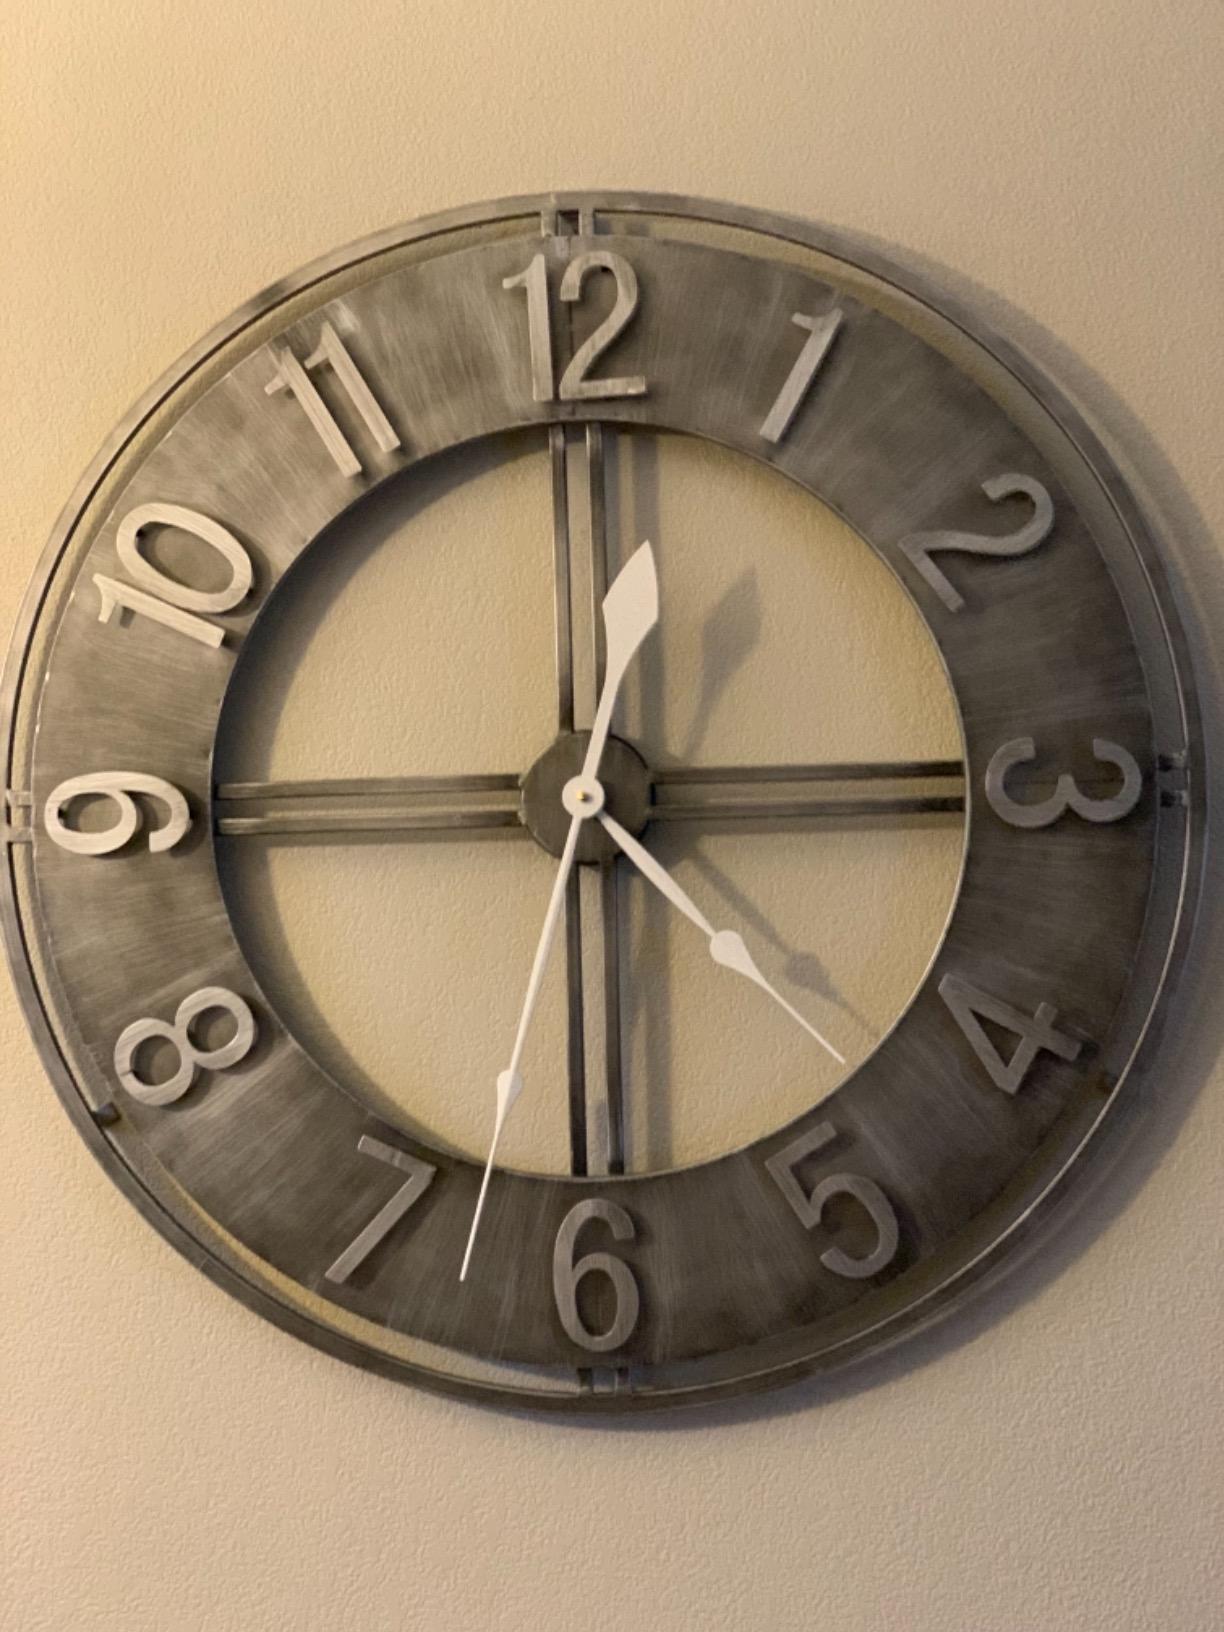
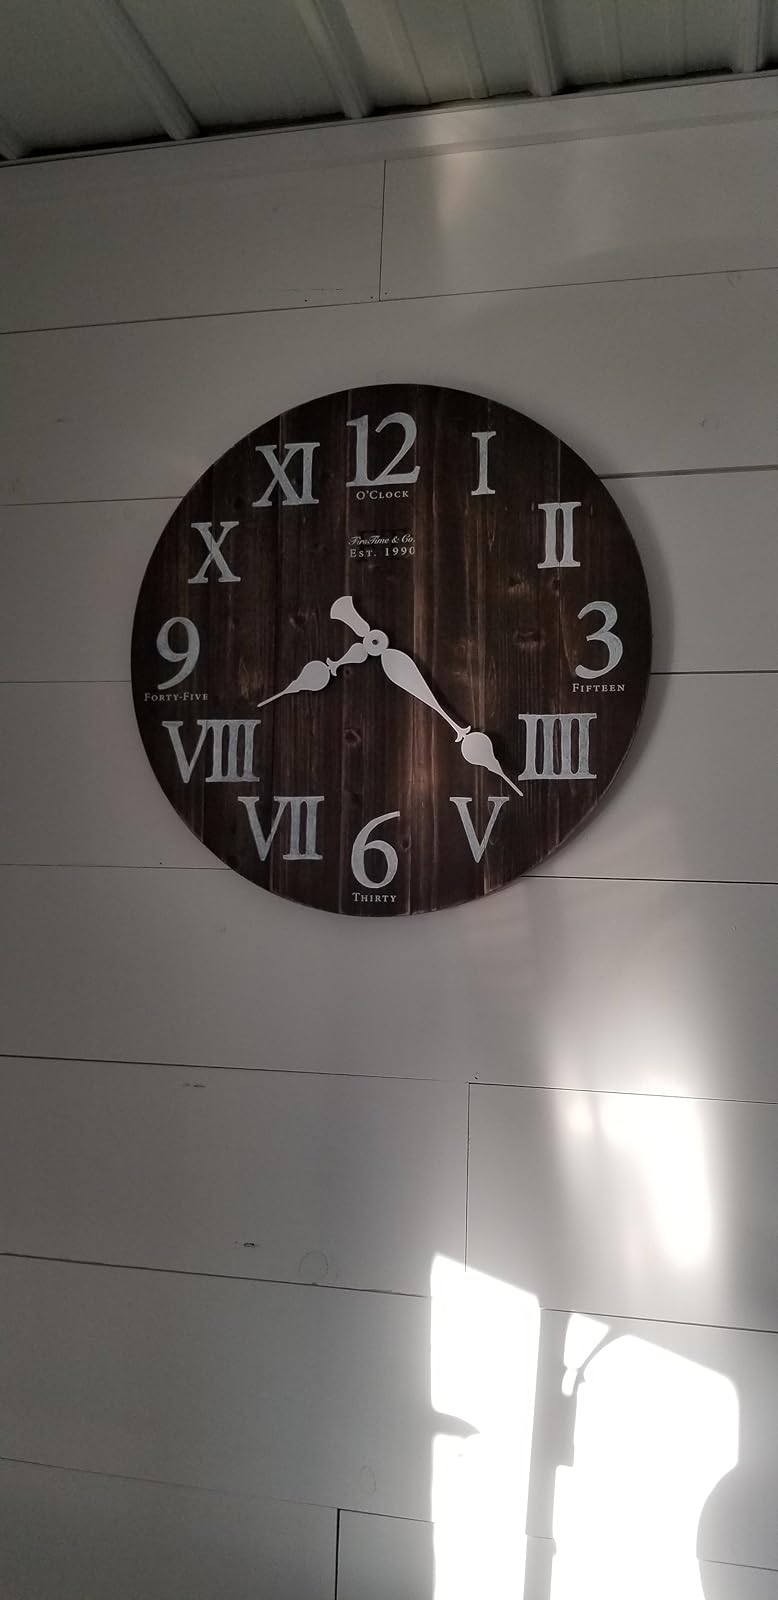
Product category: clock
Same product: no